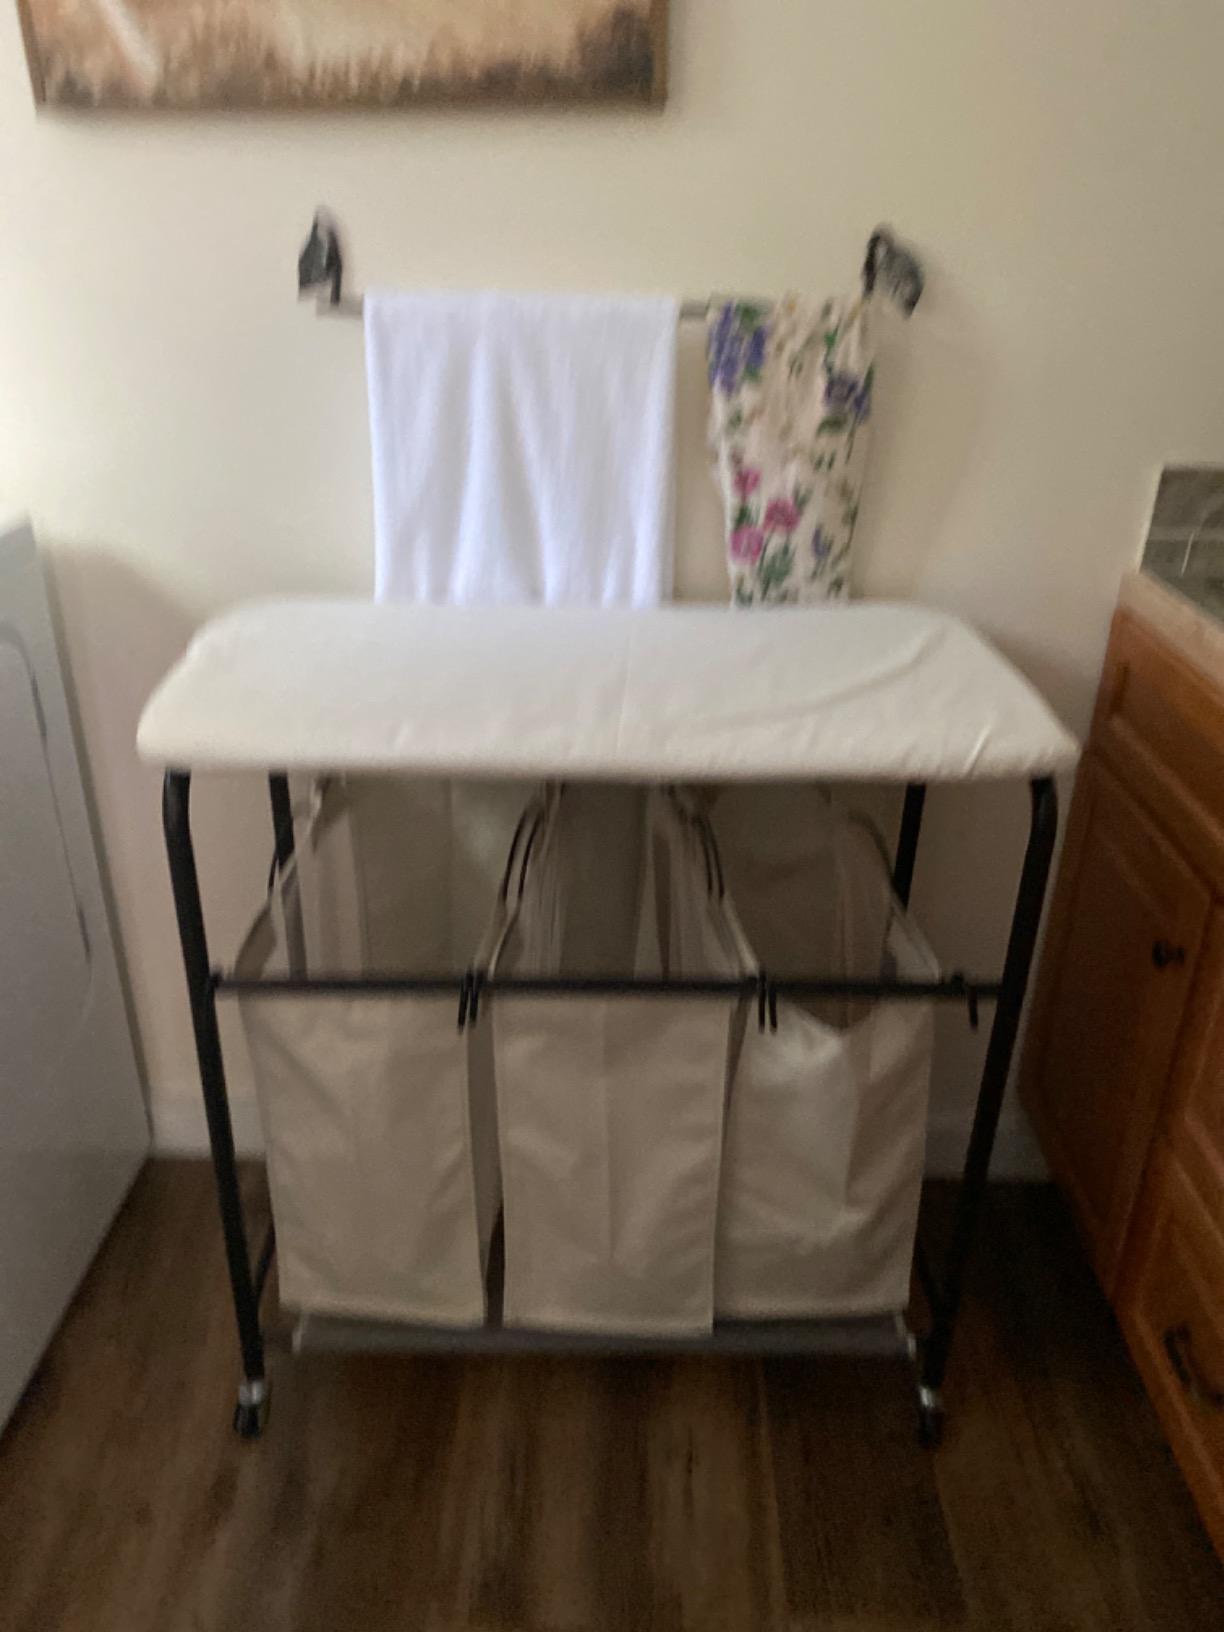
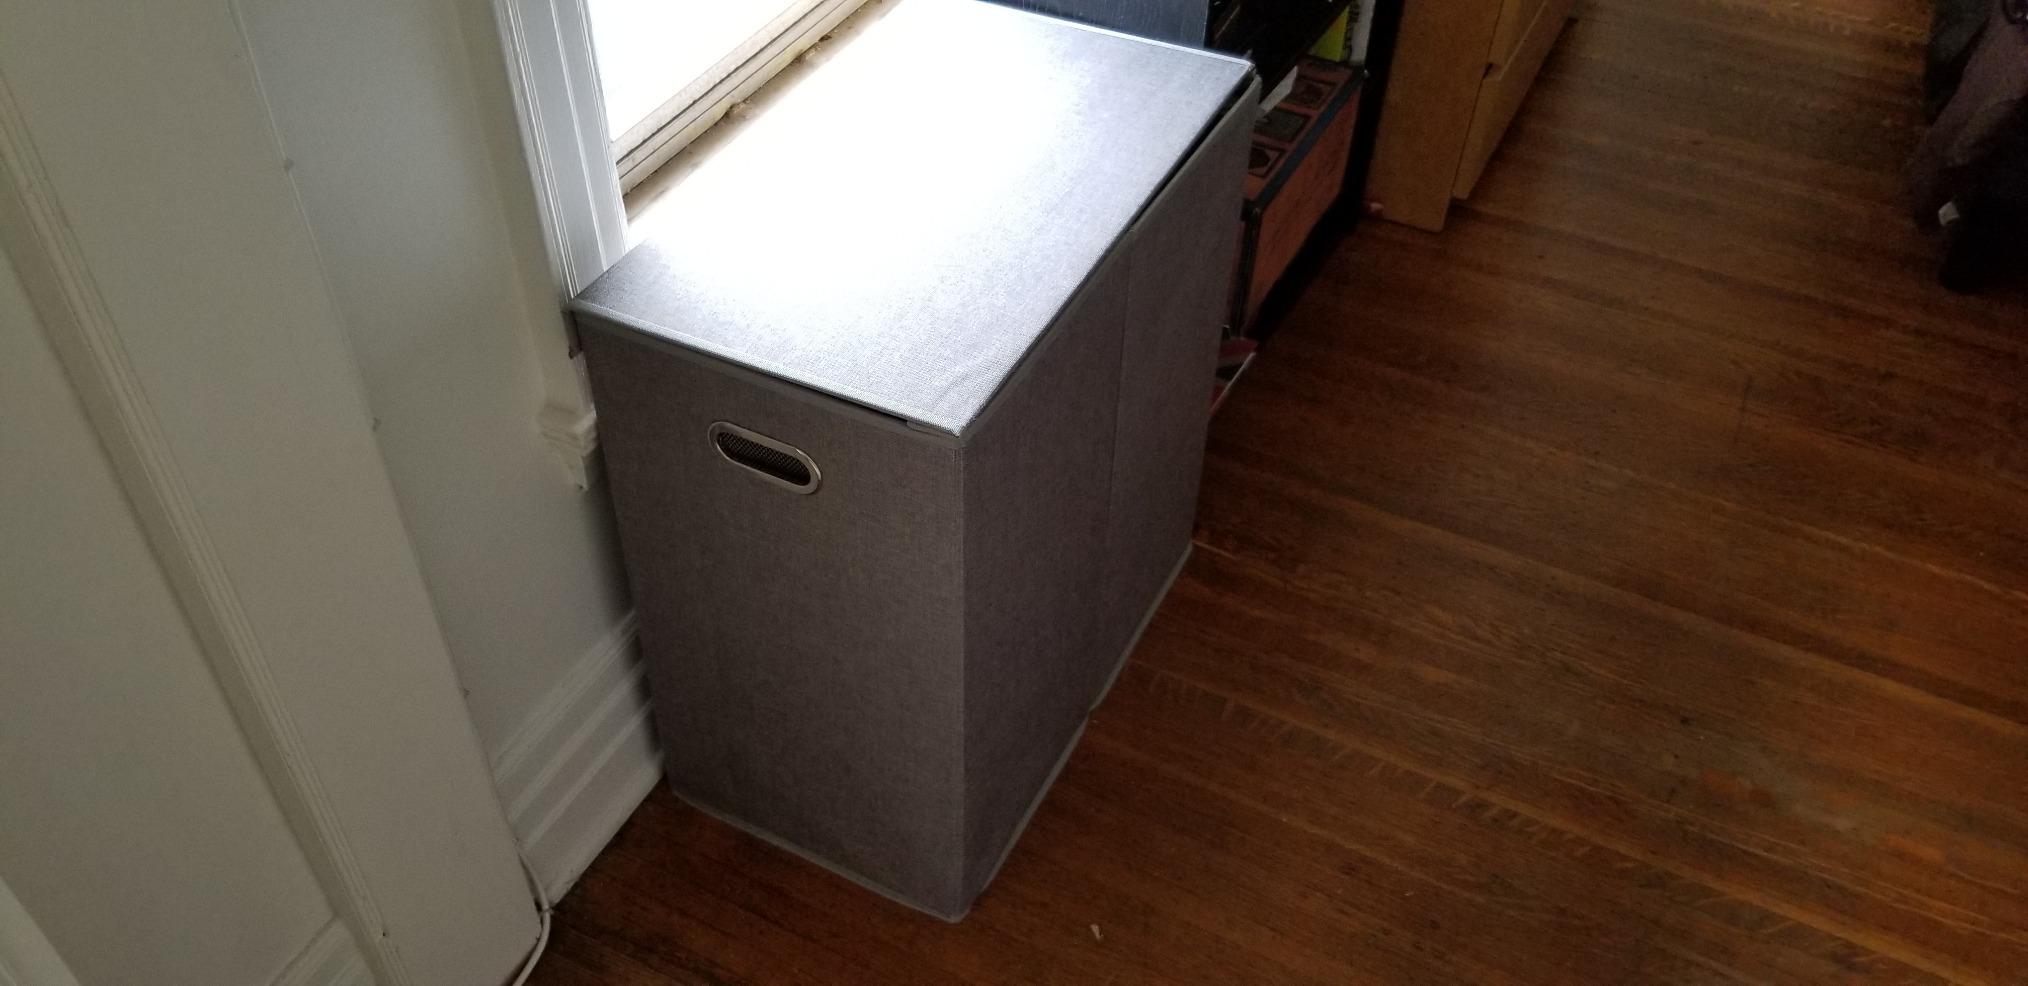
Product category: items_hamper
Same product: no